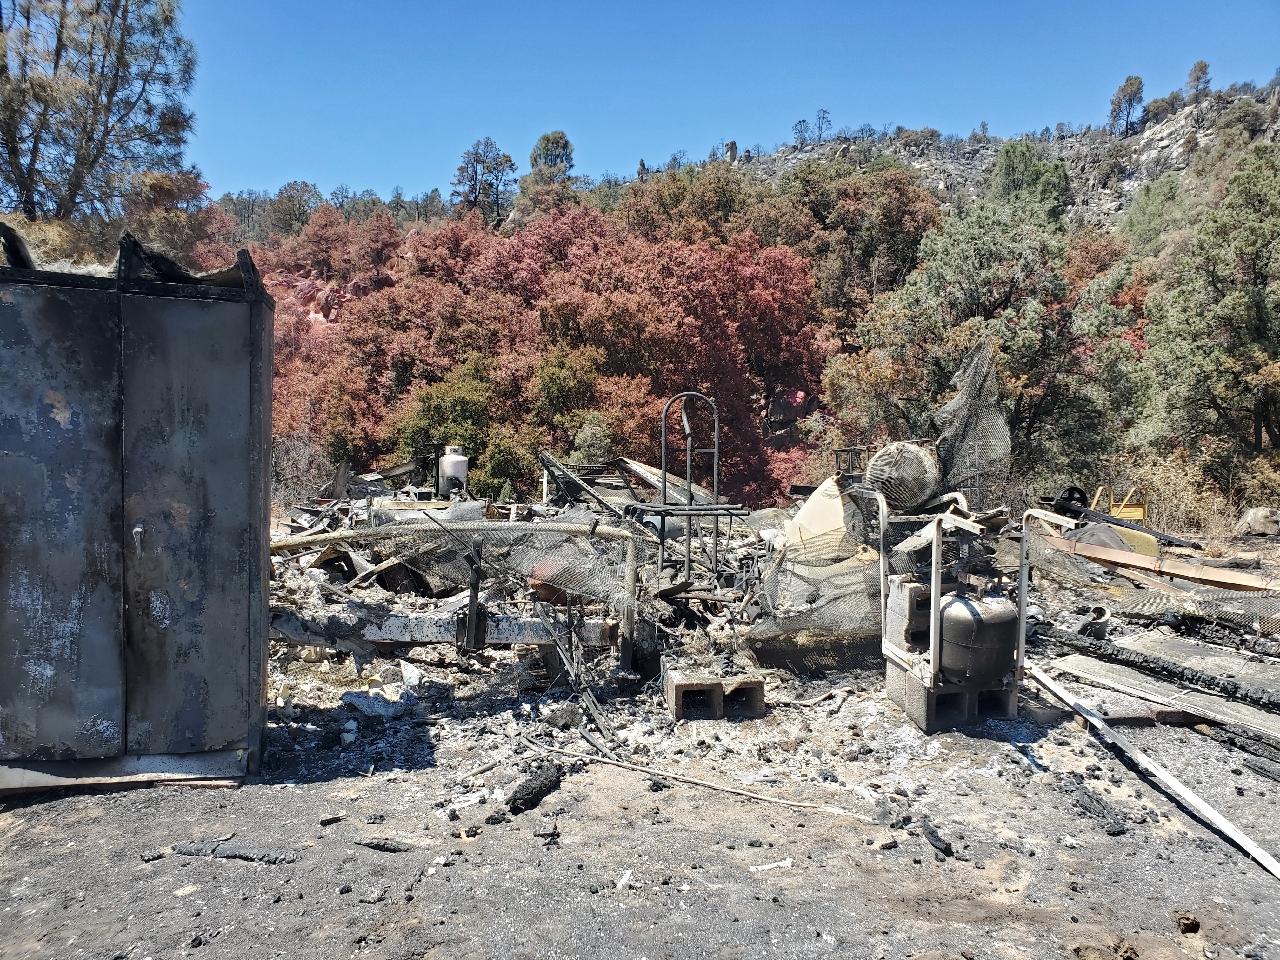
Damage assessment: destroyed